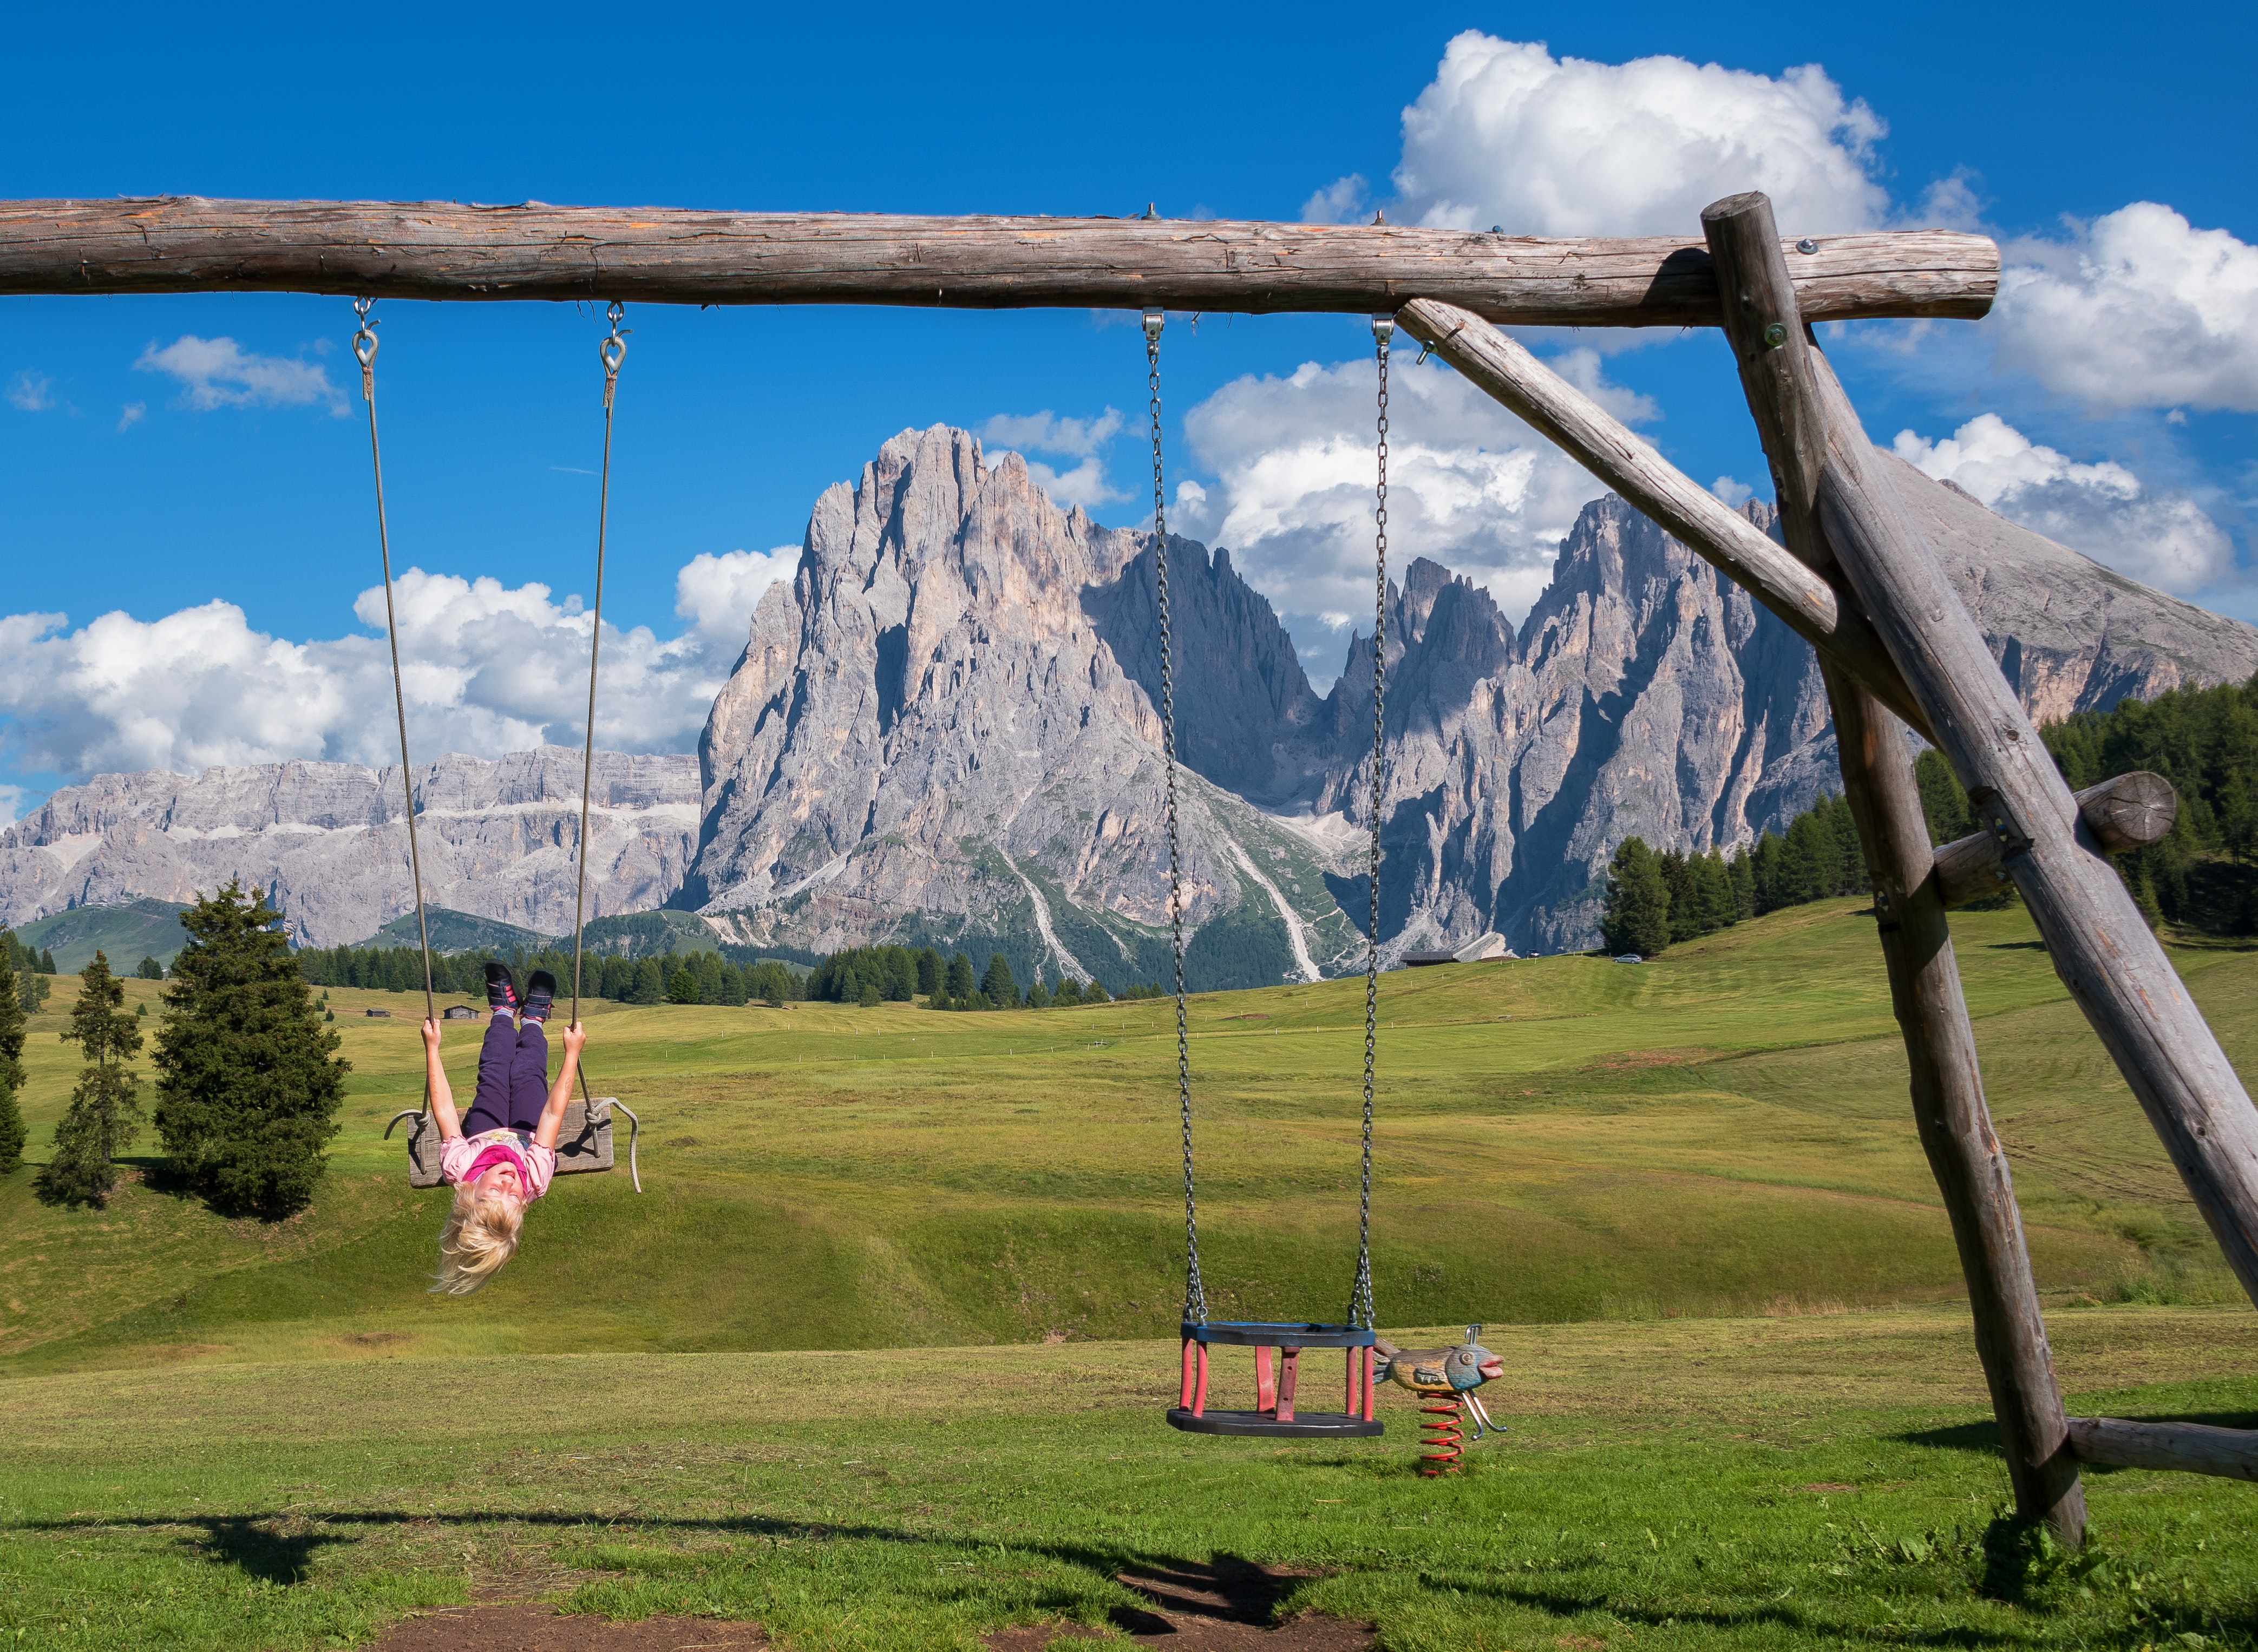
mountainous landforms, mountain, mountain range, sky, highland, natural landscape, grassland, cloud, hill, grass, hill station, landscape, meadow, rock, plain, rural area, fell, geology, vacation, ridge, mount scenery, national park, land lot, alps, tourism, massif, leisure, cumulus, tourist attraction, valley, summit, pasture